György Snell

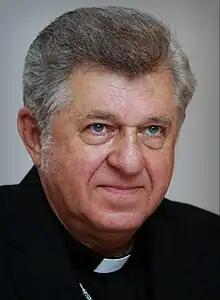
György Snell in 2014

György Snell (8 March 1949 – 26 February 2021) was a Hungarian Roman Catholic auxiliary bishop.